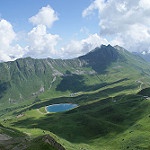
Scene: Outdoor